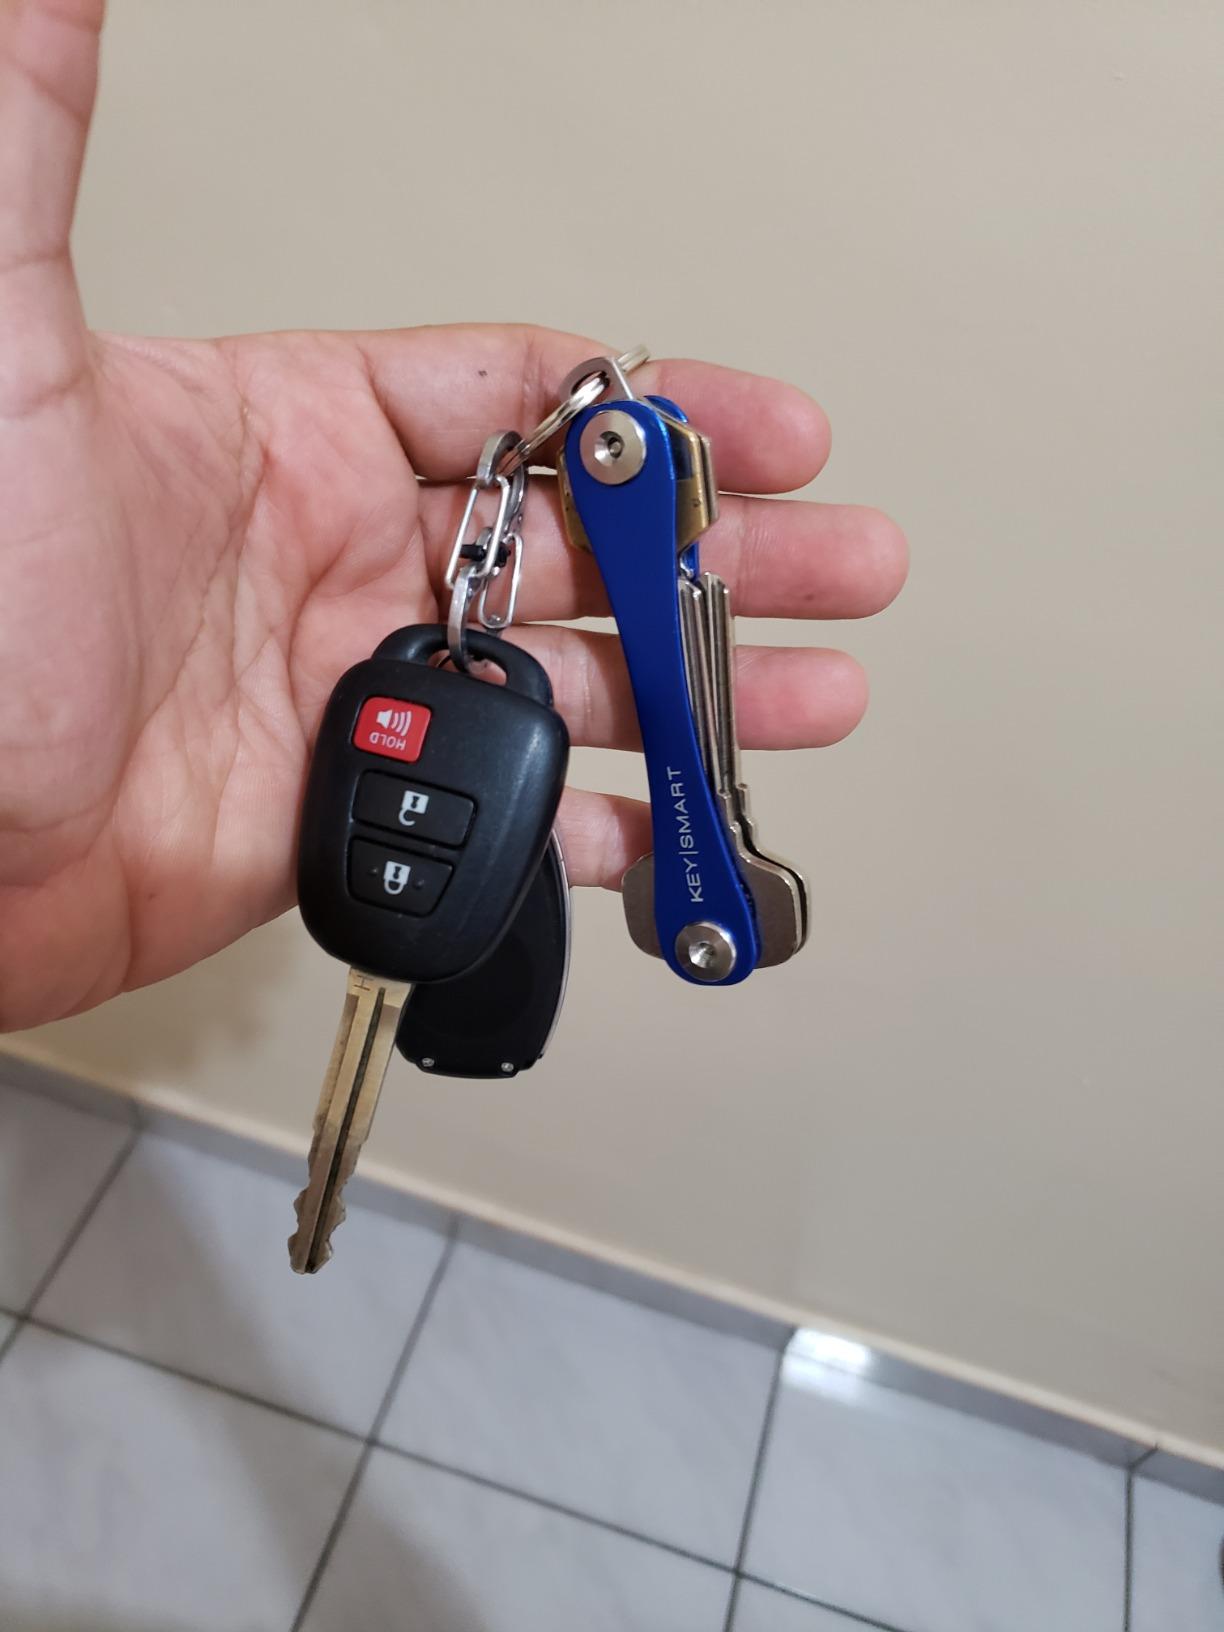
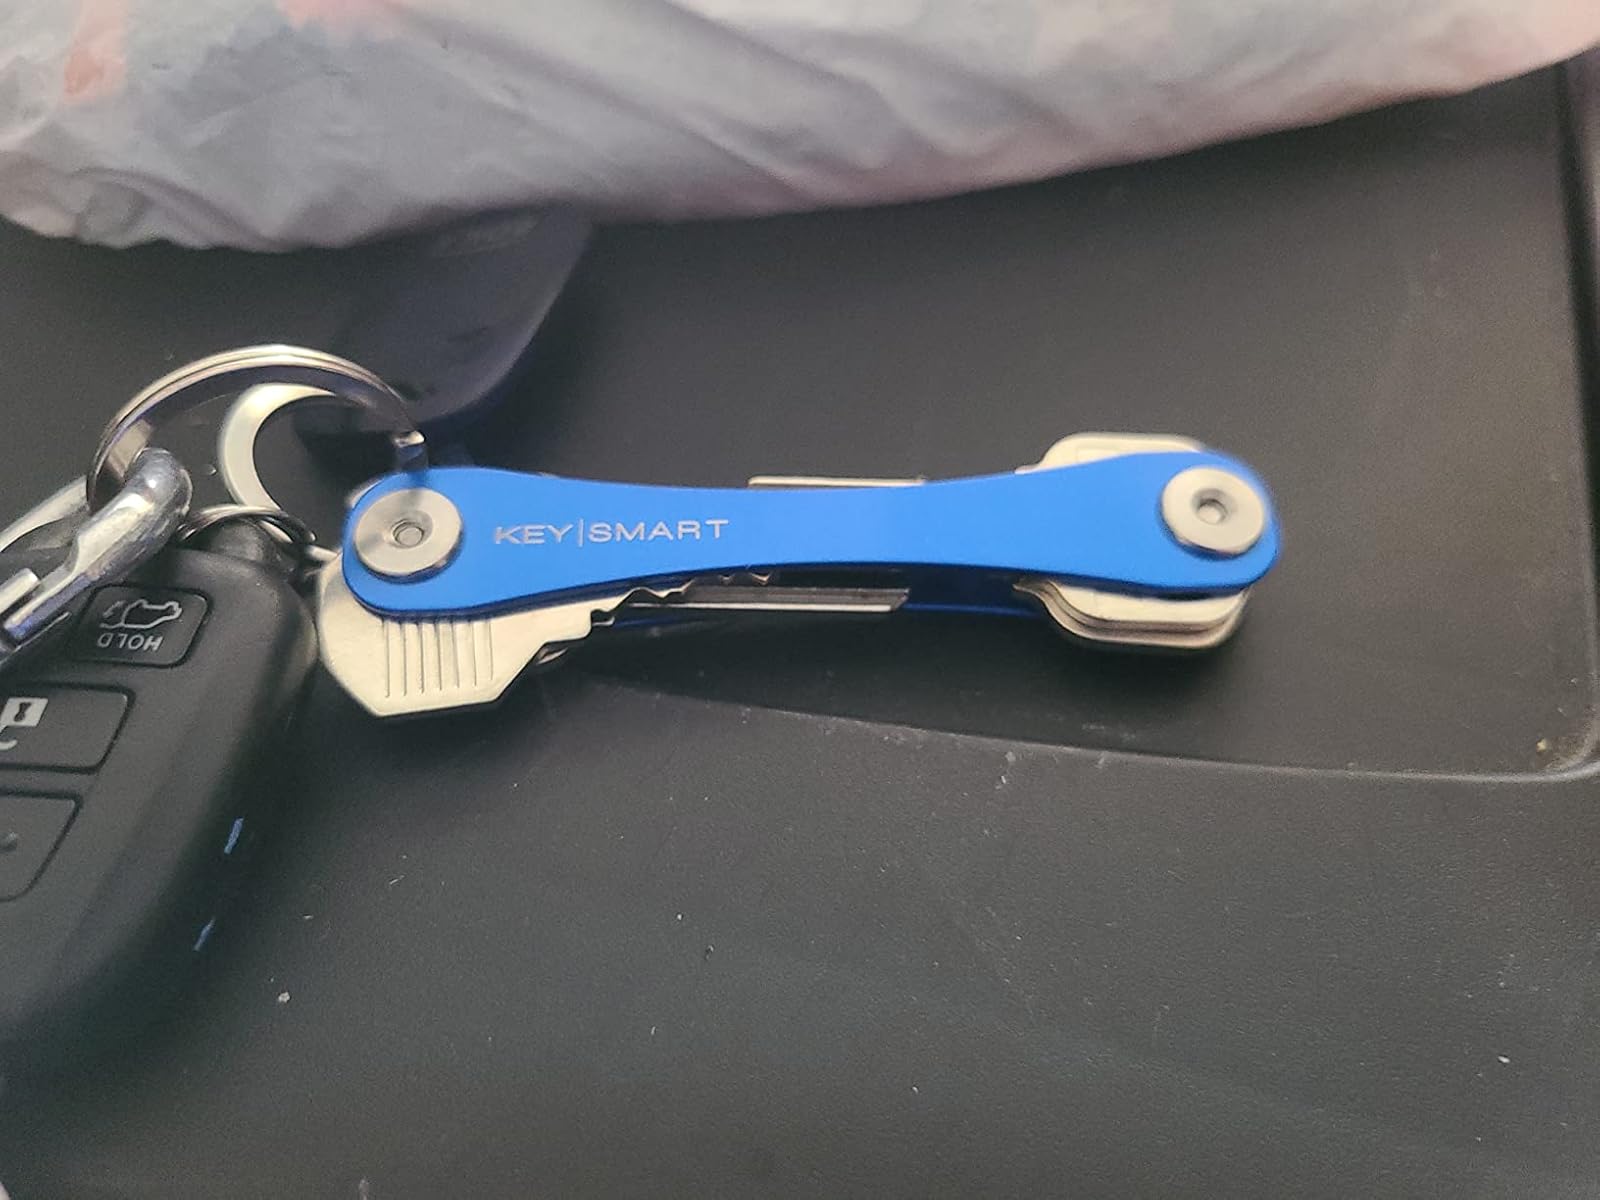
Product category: accessories_keychain
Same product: yes